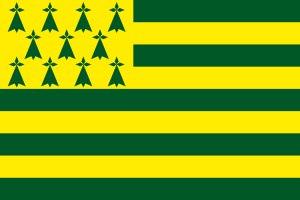
Le drapeau de la Bretagne est un drapeau qui se compose de neuf bandes horizontales noires et blanches d’égales largeurs, disposées alternativement et d’un canton supérieur de couleur blanche parsemé d'une multitude de mouchetures d'hermine. Le nombre de mouchetures et leur forme ne sont pas fixés, la version la plus répandue comprend onze mouchetures arrangées selon trois rangées horizontales. Le rapport entre la hauteur et la largeur du drapeau est de 2:3.